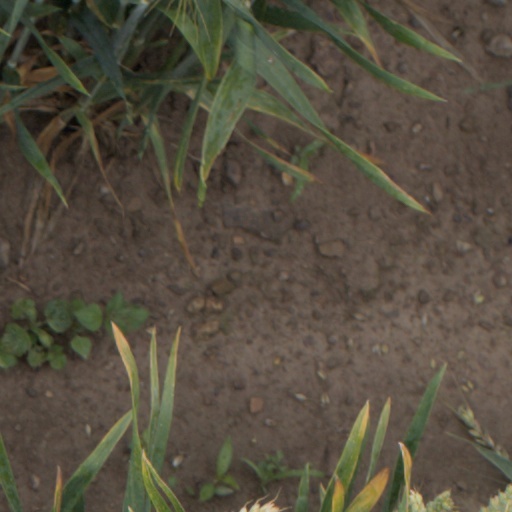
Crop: wheat